Cheyyar River

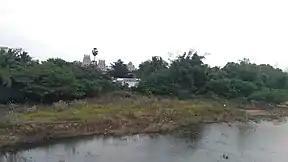
Cheyyar river

Cheyyaru River is an important seasonal river that runs through the Tiruvannamalai District of the state of Tamil Nadu in South India. It is a tributary of Palar River, a river which originates in Jawadhu Hills and flows through Thiruvannamalai district before entering into the Bay of Bengal. The river receives most of its water from the Northeast and Southwest monsoons and is the major source of irrigation for several villages, including the towns of Cheyyaru and Vandavasi along its bank.